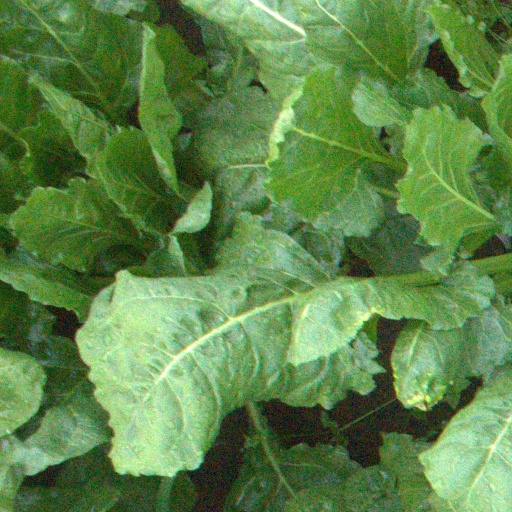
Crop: sugar beet